Caesaraugusta

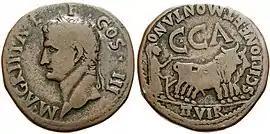
Coin minted in Caesaraugusta under the rule of Emperor Caligula. The obverse shows a commemorative portrait of General Agrippa; the reverse represents the founding ritual of the colony. The inscription C-CA alludes to the mint of Caesaraugusta, and the legend SCIPIONE-ET-MONTANO (Scipio and Montano) gives an account of the two duumvirs who ruled as local consuls A.D. 38/39.

At the end of the 1980s, in the course of the remodeling works of the "Plaza del Pilar", the foundations and part of the "podium" of a Capitoline temple appeared, located where today is the subway parking lot of the square, quite far from the only known forum, together with the fact that it has an E-W axis orientation (entrance from the east), suggesting the existence of two connected forums.